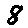
Label: 8